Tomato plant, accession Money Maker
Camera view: tilt-top (135 deg); turntable rotation: 60 degrees
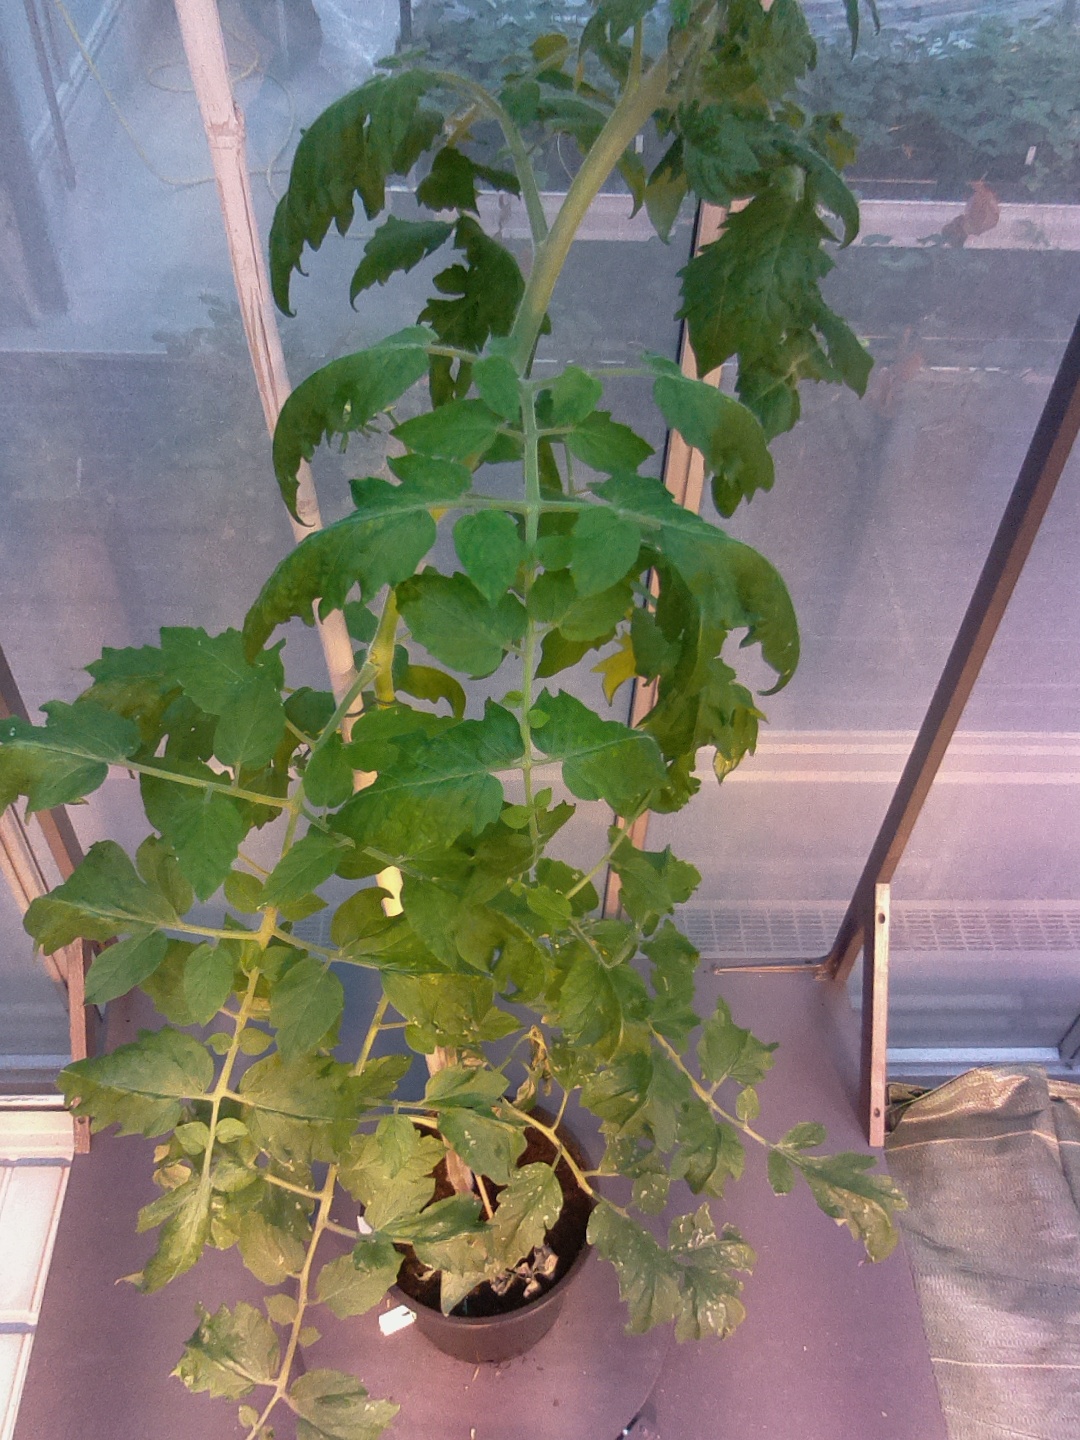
BBCH growth stage 65: Full flowering, 50%-60% of flowers open, first petals falling